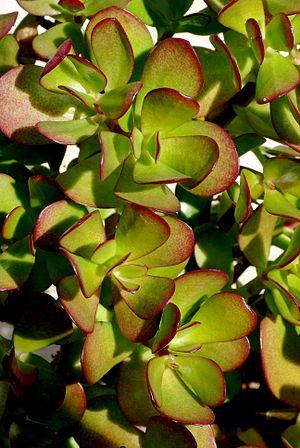
Crassula ovata (Arbre de jade), France.